Nina Spalding Stevens

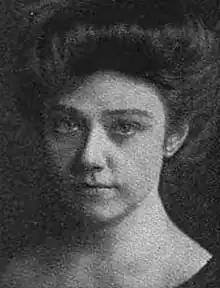
Nina Spalding Stevens, from a 1912 publication.

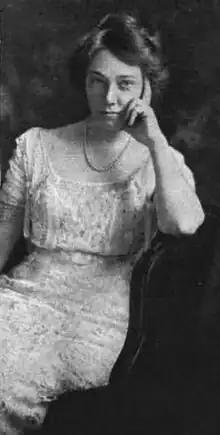
Nina Spalding Stevens, from a 1916 publication.

Nina Spalding Stevens (January 29, 1876 – March 11, 1959) was an American writer and museum director.